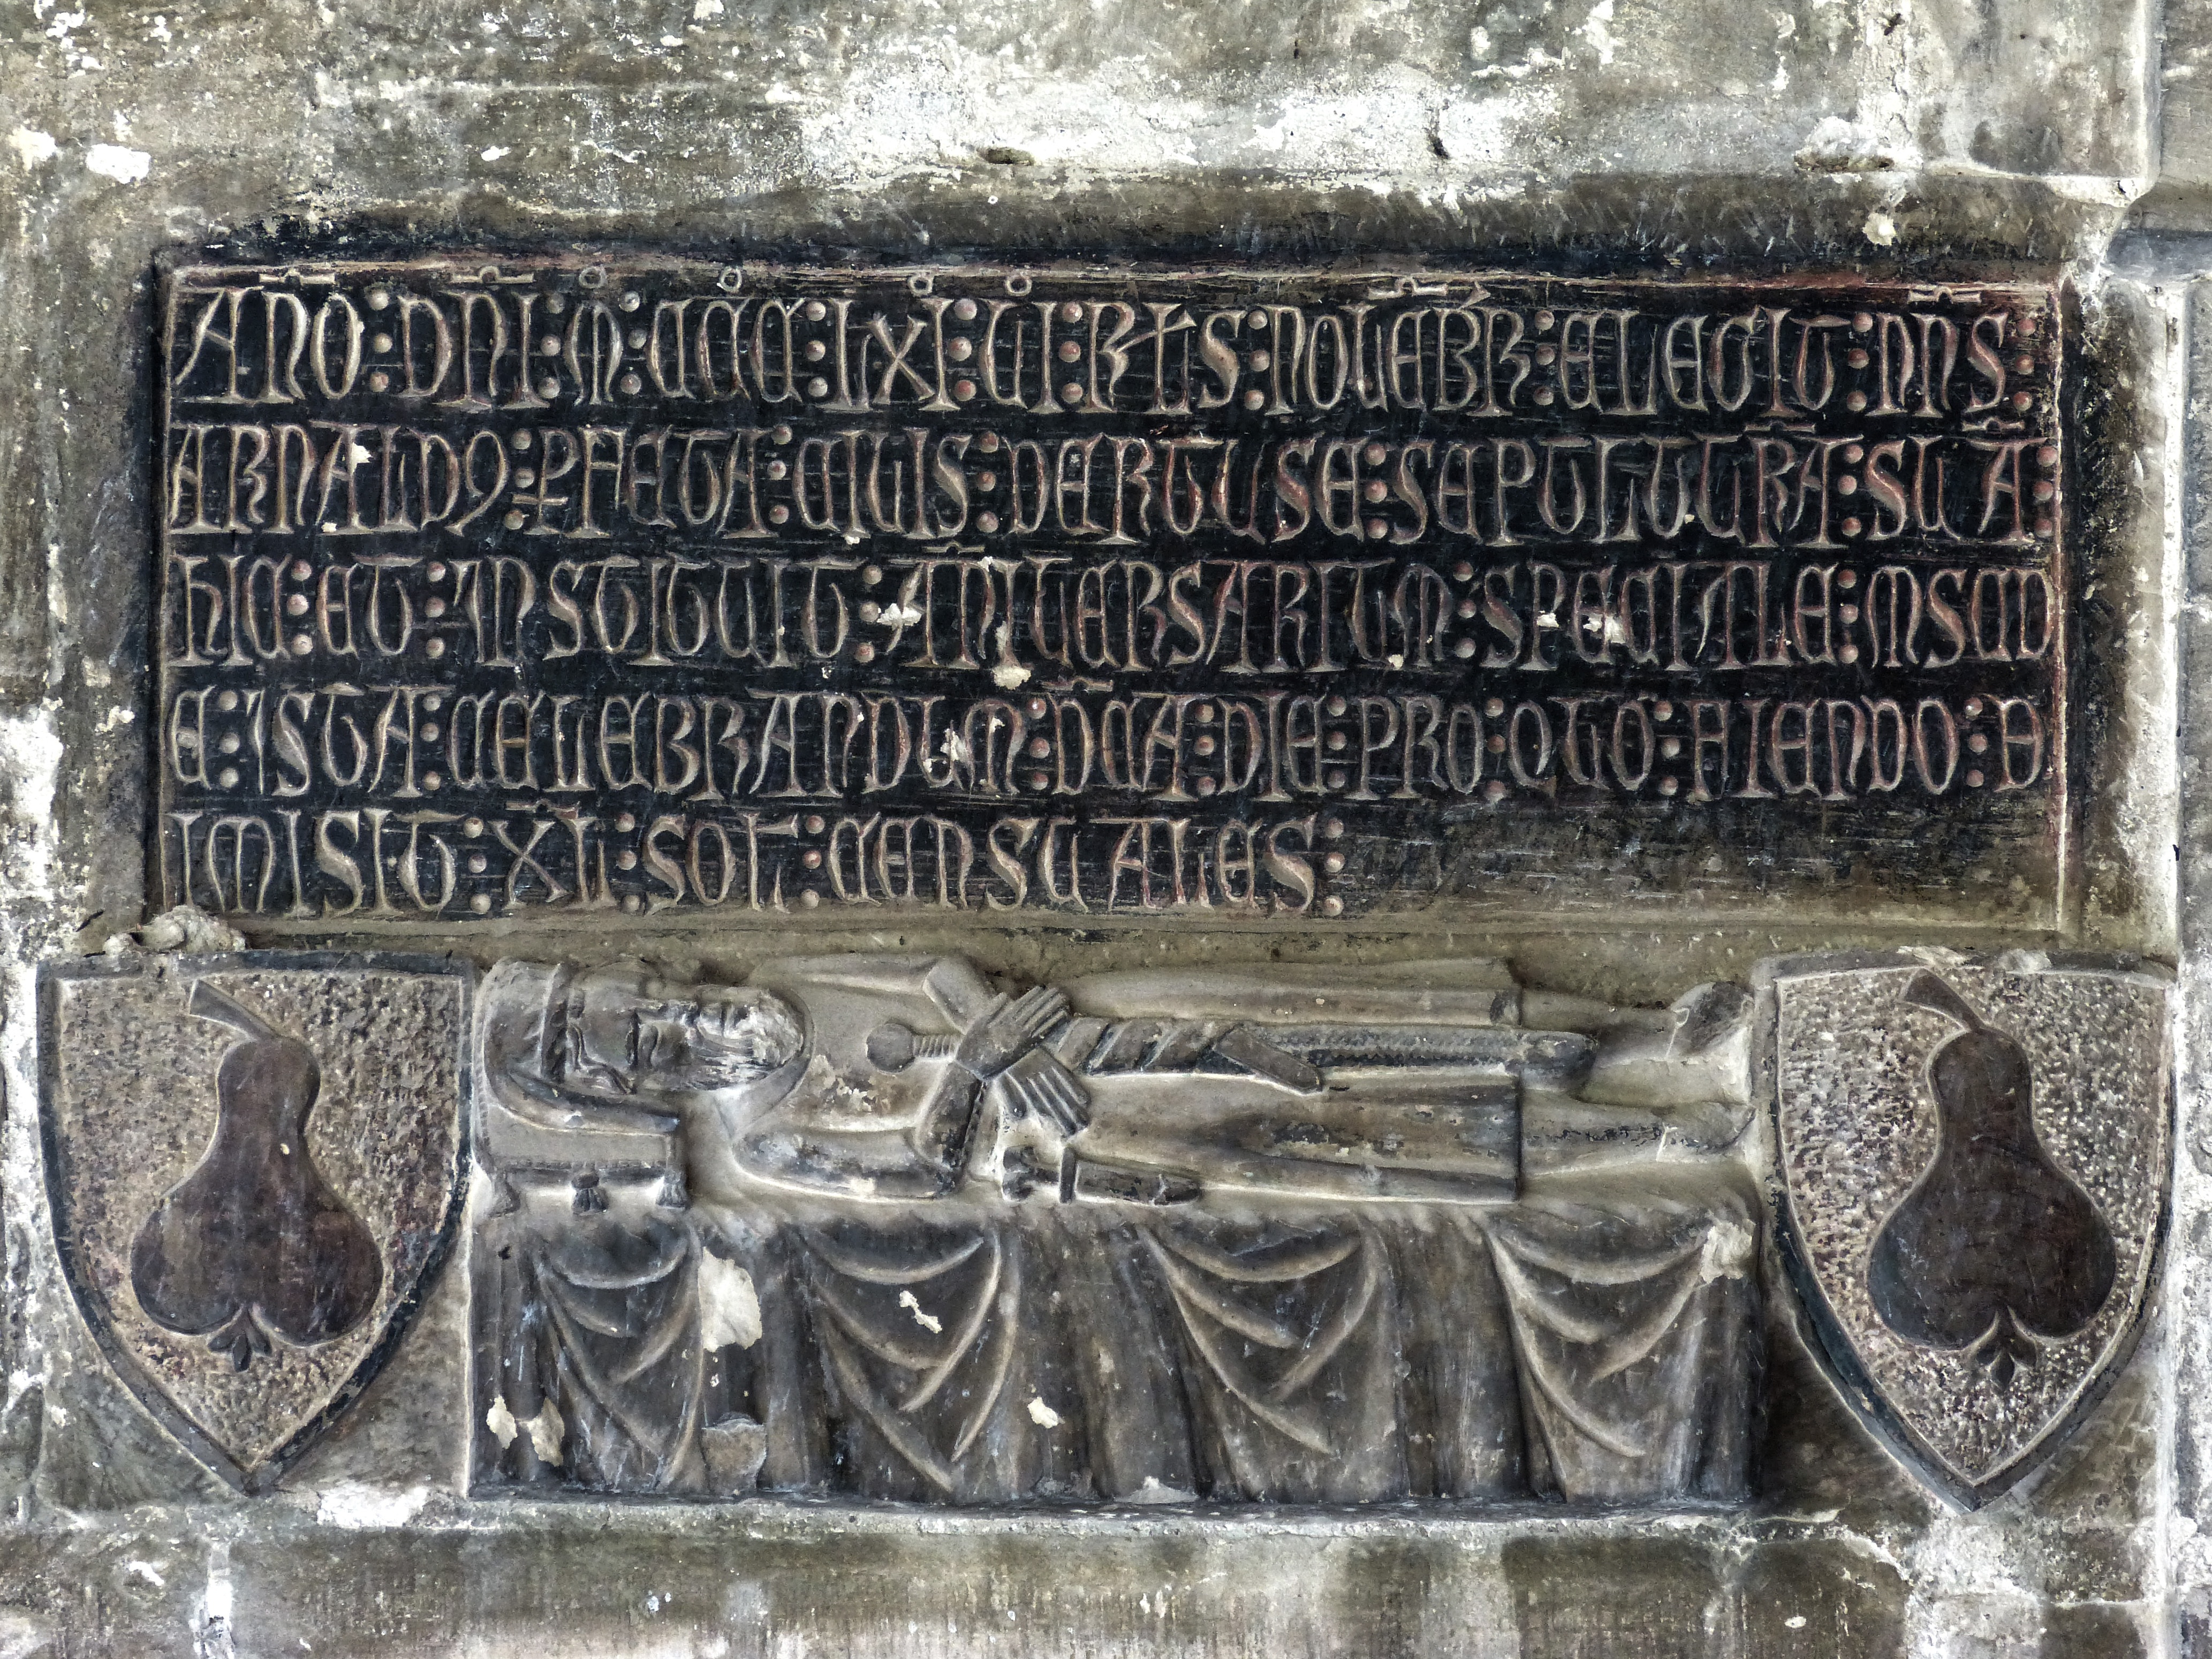
monument, pear, grave, memorial, art, headstone, history, tomb, relief, stele, carved stone, stone carving, medieval art, cathedral tortosa, medieval shield, ancient history, commemorative plaque